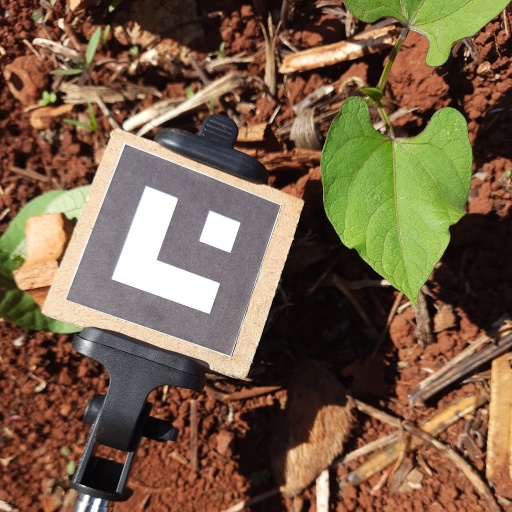
Observations: wavy surface, no eating holes, under sunlight